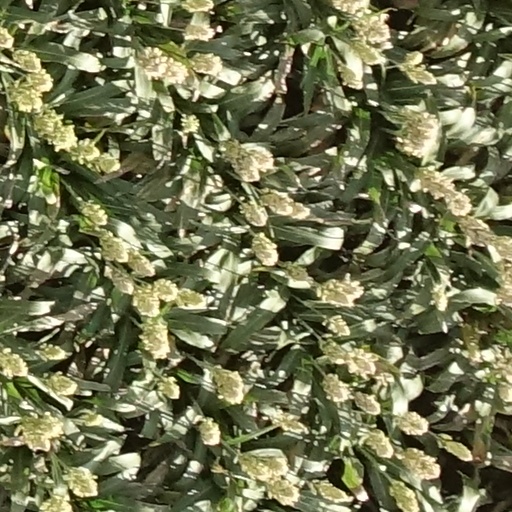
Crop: sorghum